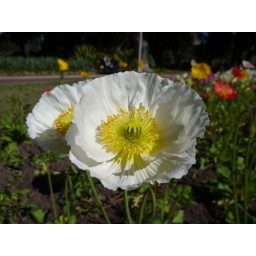
Two white poppies enjoying radiant sunshine in Sydney's Hyde Park on an unusually clear and sunny day.